Thomas Brereton

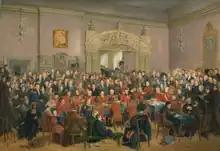
The court-martial of Colonel Brereton

He was descended from Sir William Brereton, Chief Justice and Lord High Marshal of Ireland. Born in King's County (now County Offaly), Ireland, in 1782. 1798 he received his commission as an ensign in the 8th West India Regiment. 1809 he was promoted to Major and served at the capture of Martinique from the French and Guadelope the following year. He was appointed brigade major in 1813 for his relative Major General Robert Brereton, Lieutenant-Governor of St. Lucia. 1814 he was appointed Lieutenant-Governor of Senegal and Gorée and was present during the tragedy. 1815 he was promoted to Lieutenant-Colonel of the Royal African Corps. 1819 he was appointed to the command of the Cape Town garrison until 1823 when he retired to England to become Inspecting Field Officer for the Bristol recruiting district.